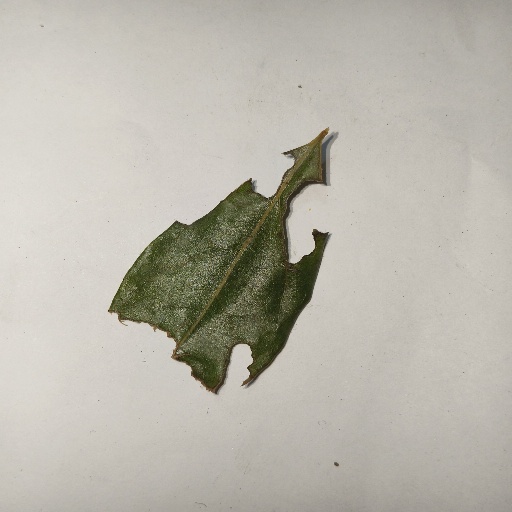
Species: Camphor
Leaf condition: Shot Hole